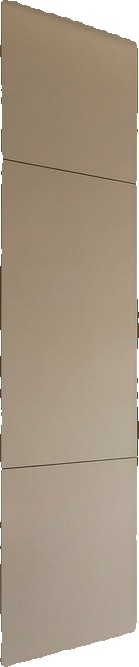
Surface category: cabinetry